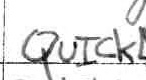
Label: quickly